Pravat Tripathy

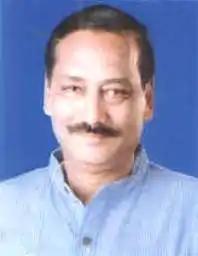
Portrait of Pravat Tripathy

Pravat Tripathy was a leader of Biju Janata Dal and a member of Odisha Legislative Assembly, was expelled from the party due to involvement in Chit fund scam and anti-party activities. He is known to be one of the most corrupt members of BJD and was arrested by the Central Bureau of Investigation (CBI) for his links with Artha Tatwa Group in the multi-hundred crore chit fund scam. The four-time MLA’s was involved in the Ponzi scheme that scammed common people of their savings.